Antonio Valencia

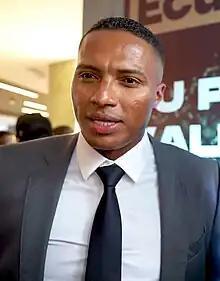
Valencia in 2022

Luis Antonio Valencia Mosquera, known as Antonio Valencia (born 4 August 1985), is an Ecuadorian former professional footballer who played primarily as a right-sided player throughout his career, initially as a right winger, before developing into a right-back. He is regarded as one of the best Ecuadorian footballers of all time.